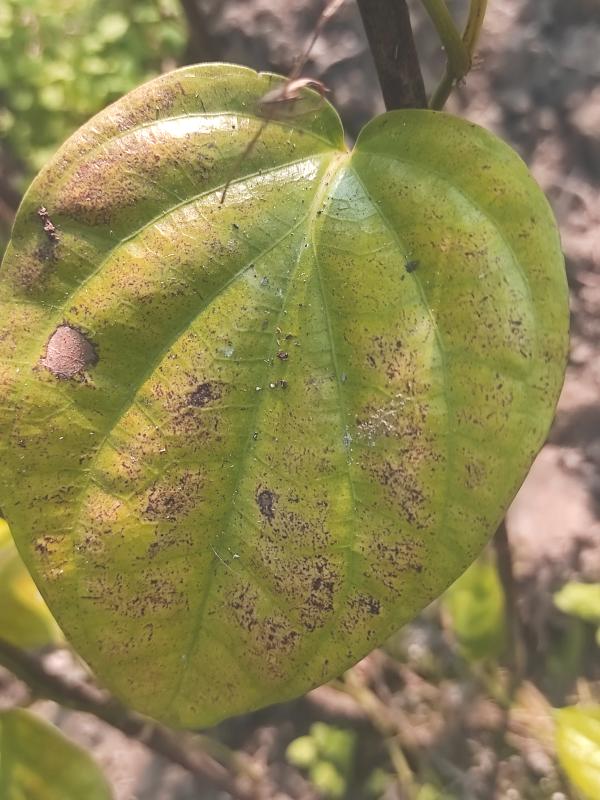
Label: Fungal_Brown_Spot_Disease